EMD F7

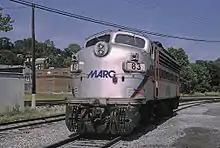
MARC Train #83, a former B&O F7 rebuilt into an F9PH, at Brunswick, Maryland in 1994.

Several F7s were rebuilt by Morrison–Knudsen as F9PHs and used in passenger operations. Others were rebuilt as the "FP10" and used by the Massachusetts Bay Transportation Authority for their commuter rail service. In addition, the Santa Fe had 190 of their F7As rebuilt into CF7 hood units in the 1970s. Only one original F7 unit from the railway exists to this day, preserved in running condition at the California State Railroad Museum in Sacramento.